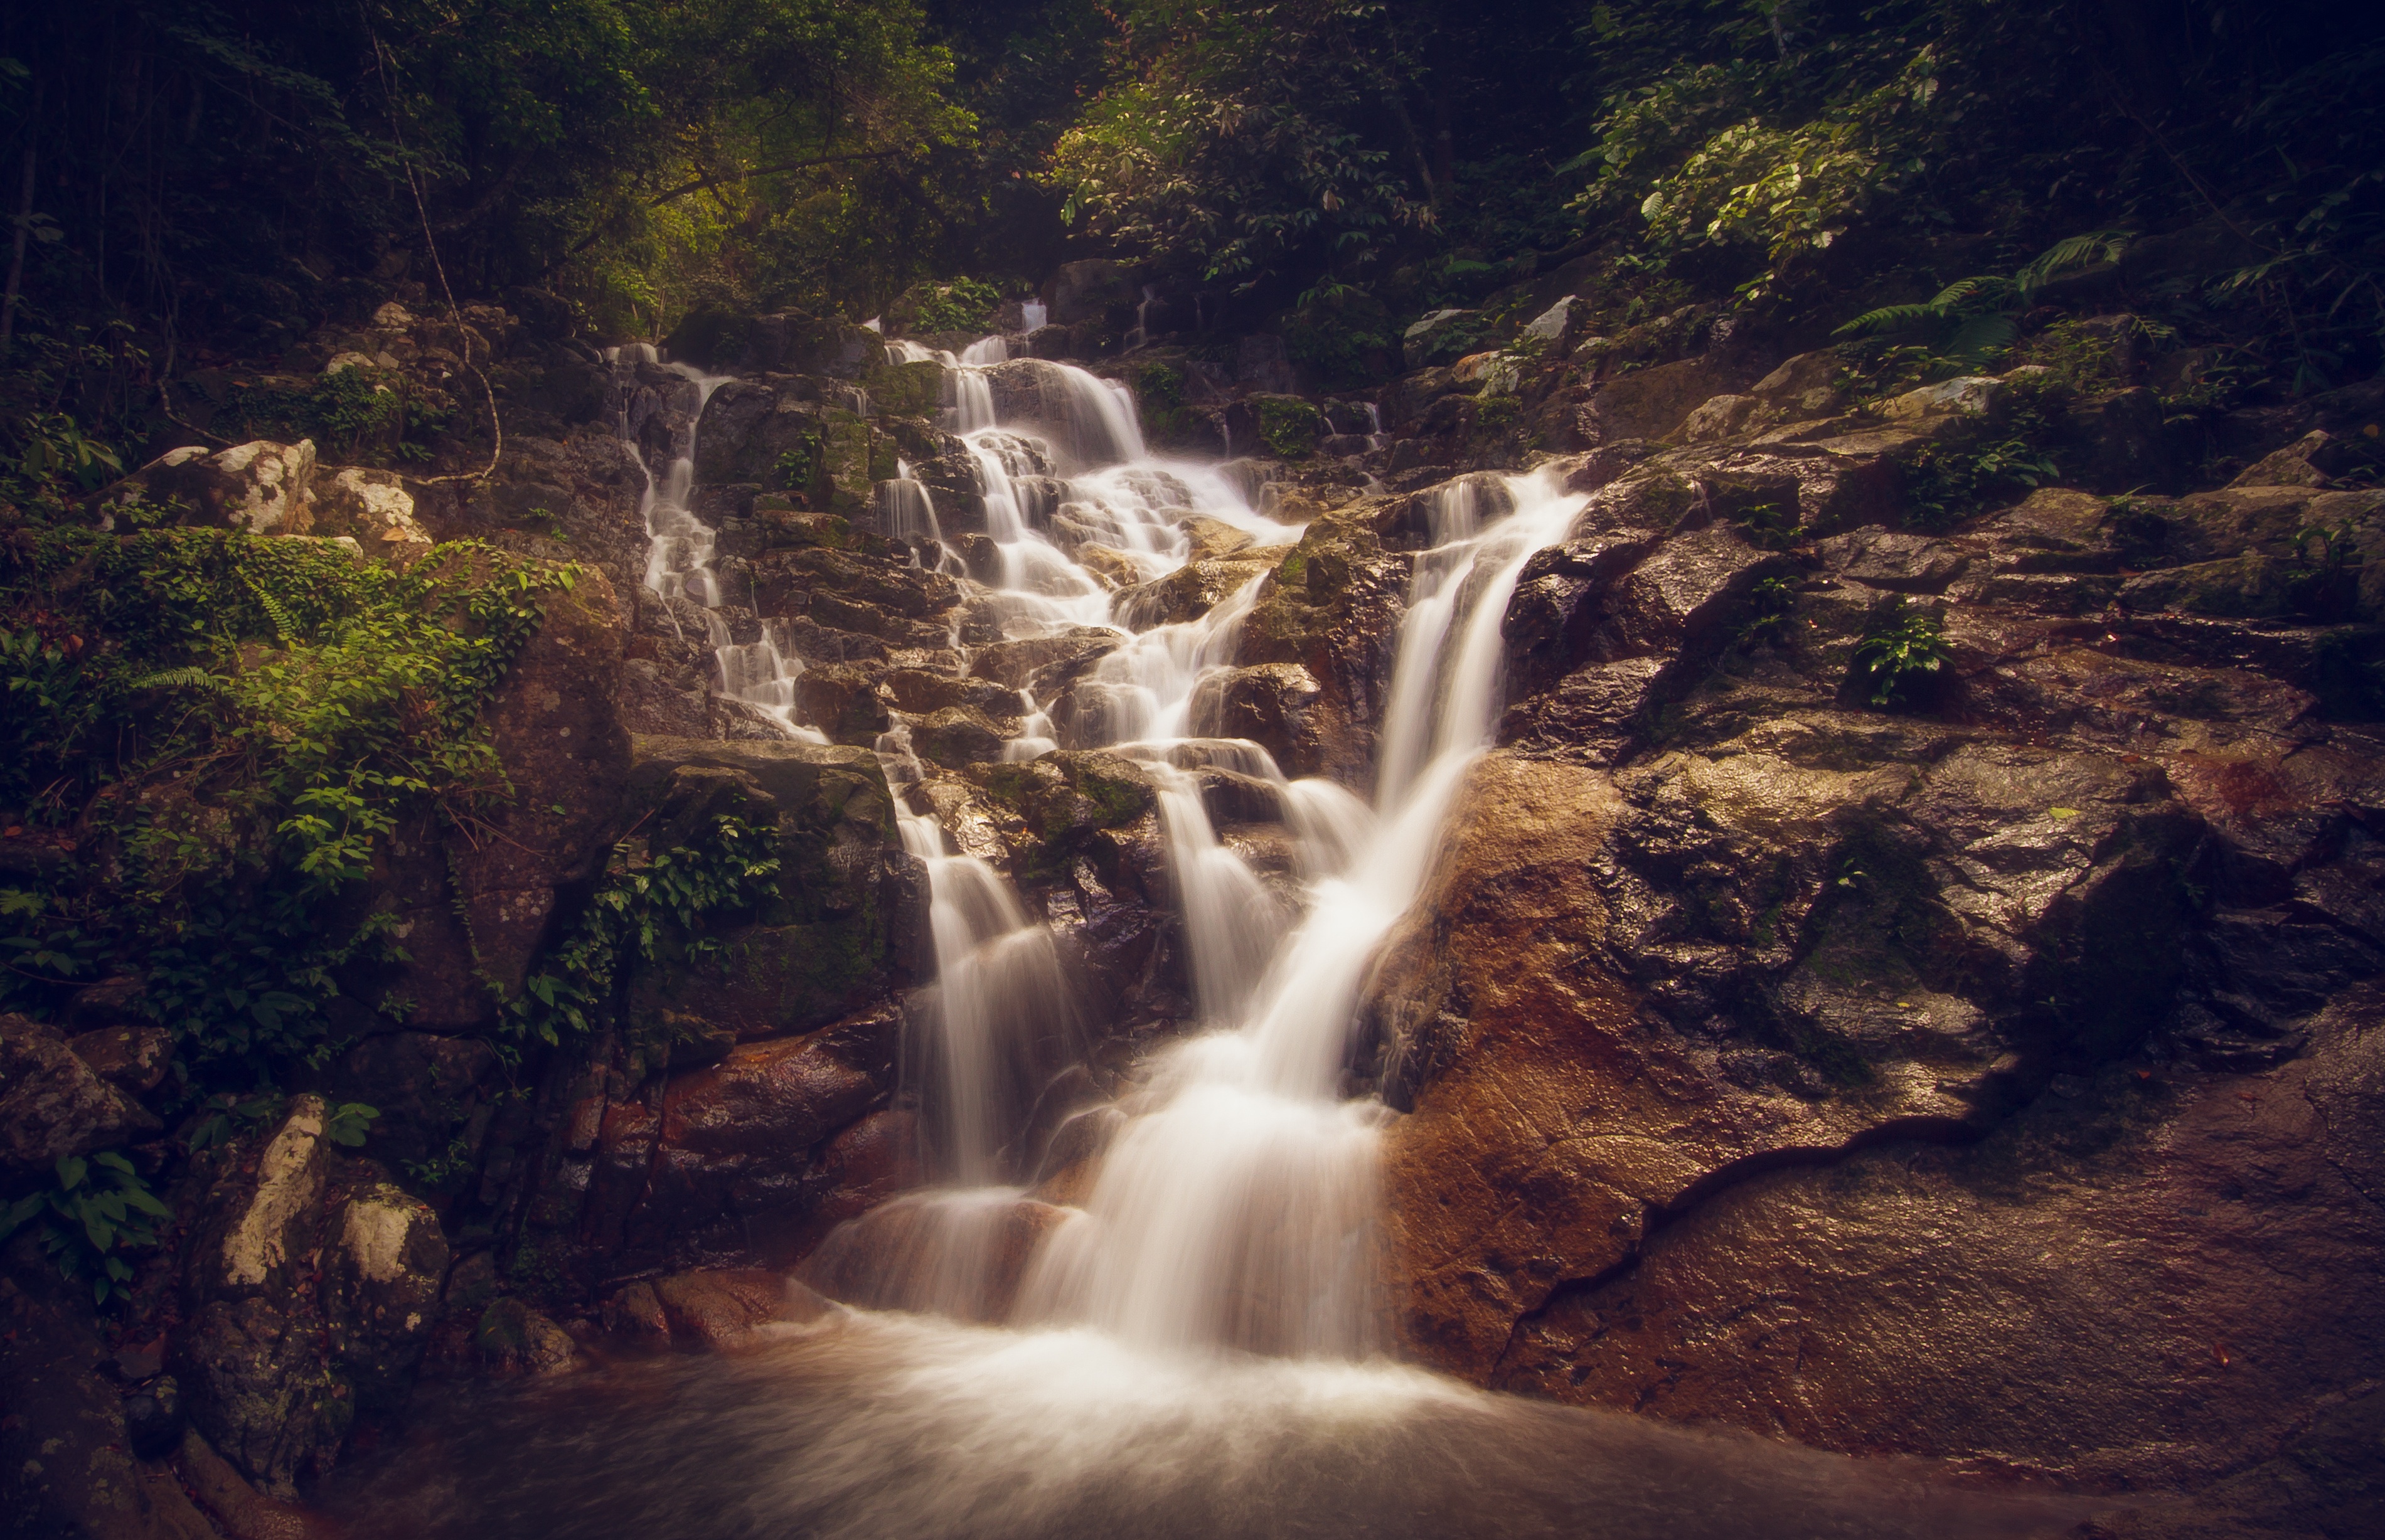
landscape, water, nature, forest, rock, waterfall, wilderness, sunlight, river, travel, formation, stream, jungle, autumn, tourism, body of water, rainforest, wasserfall, water feature